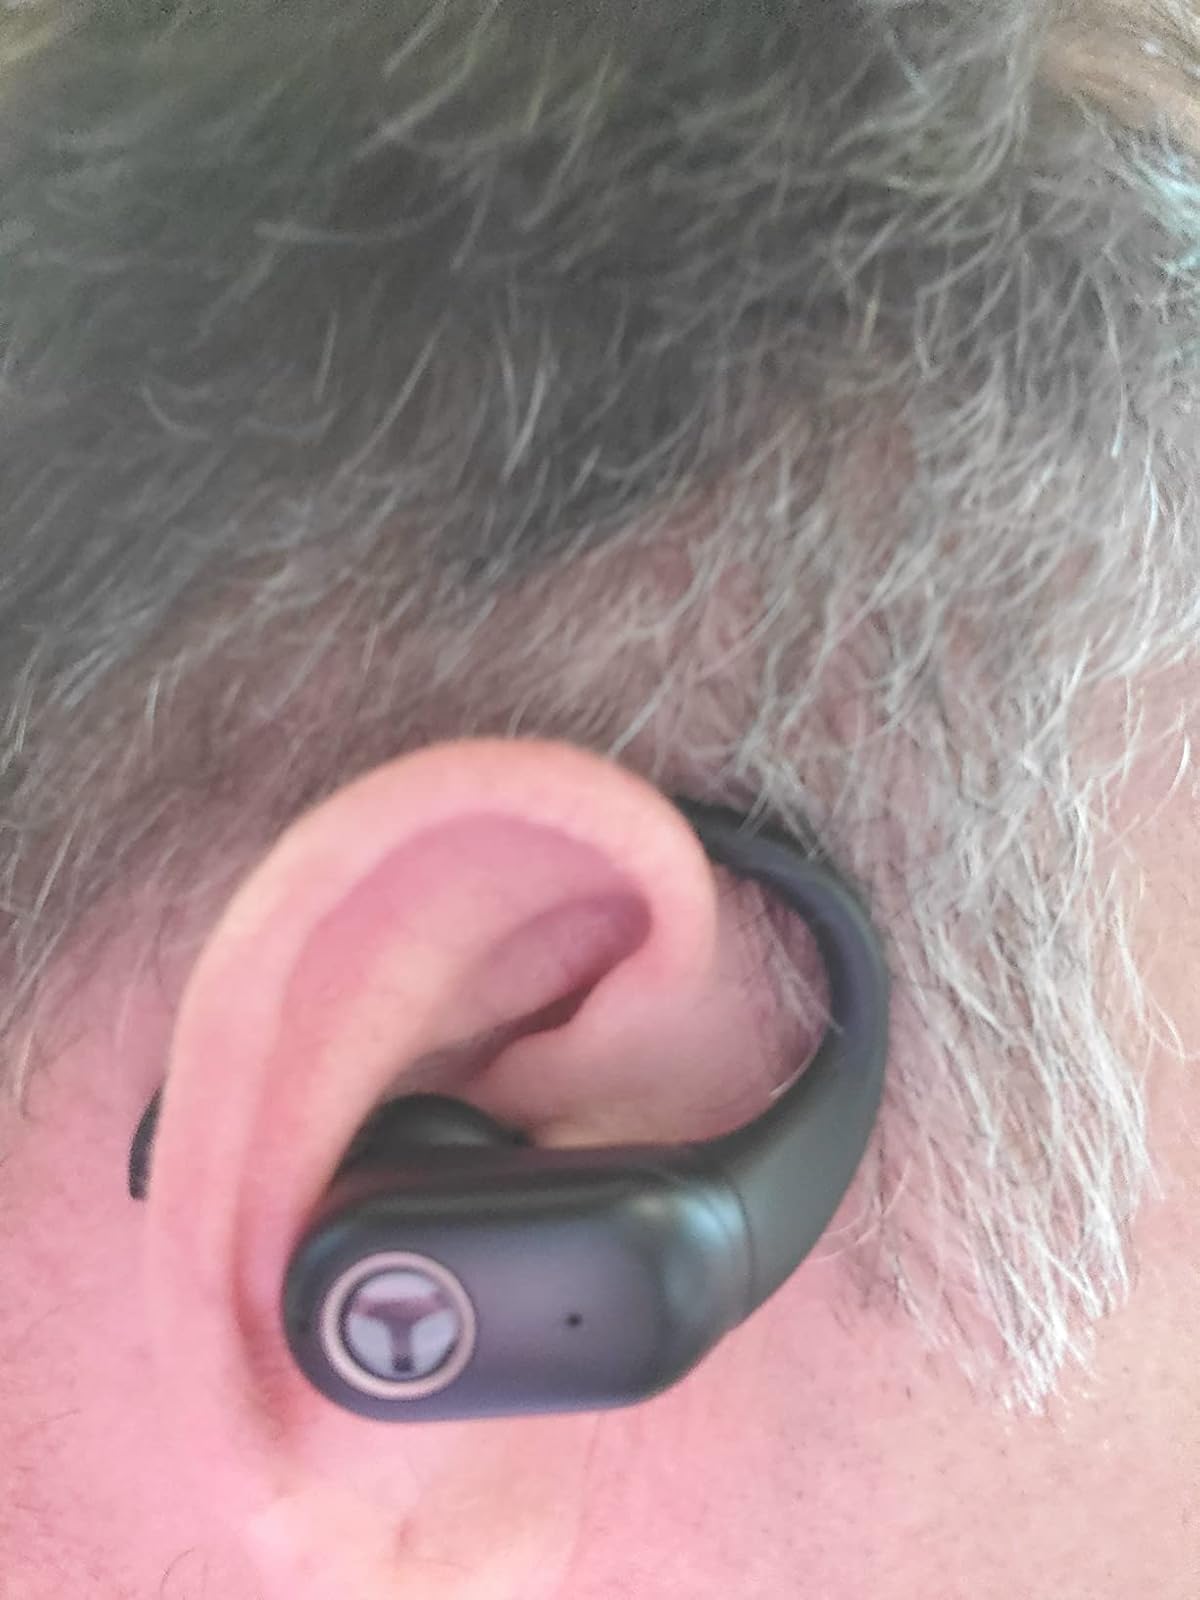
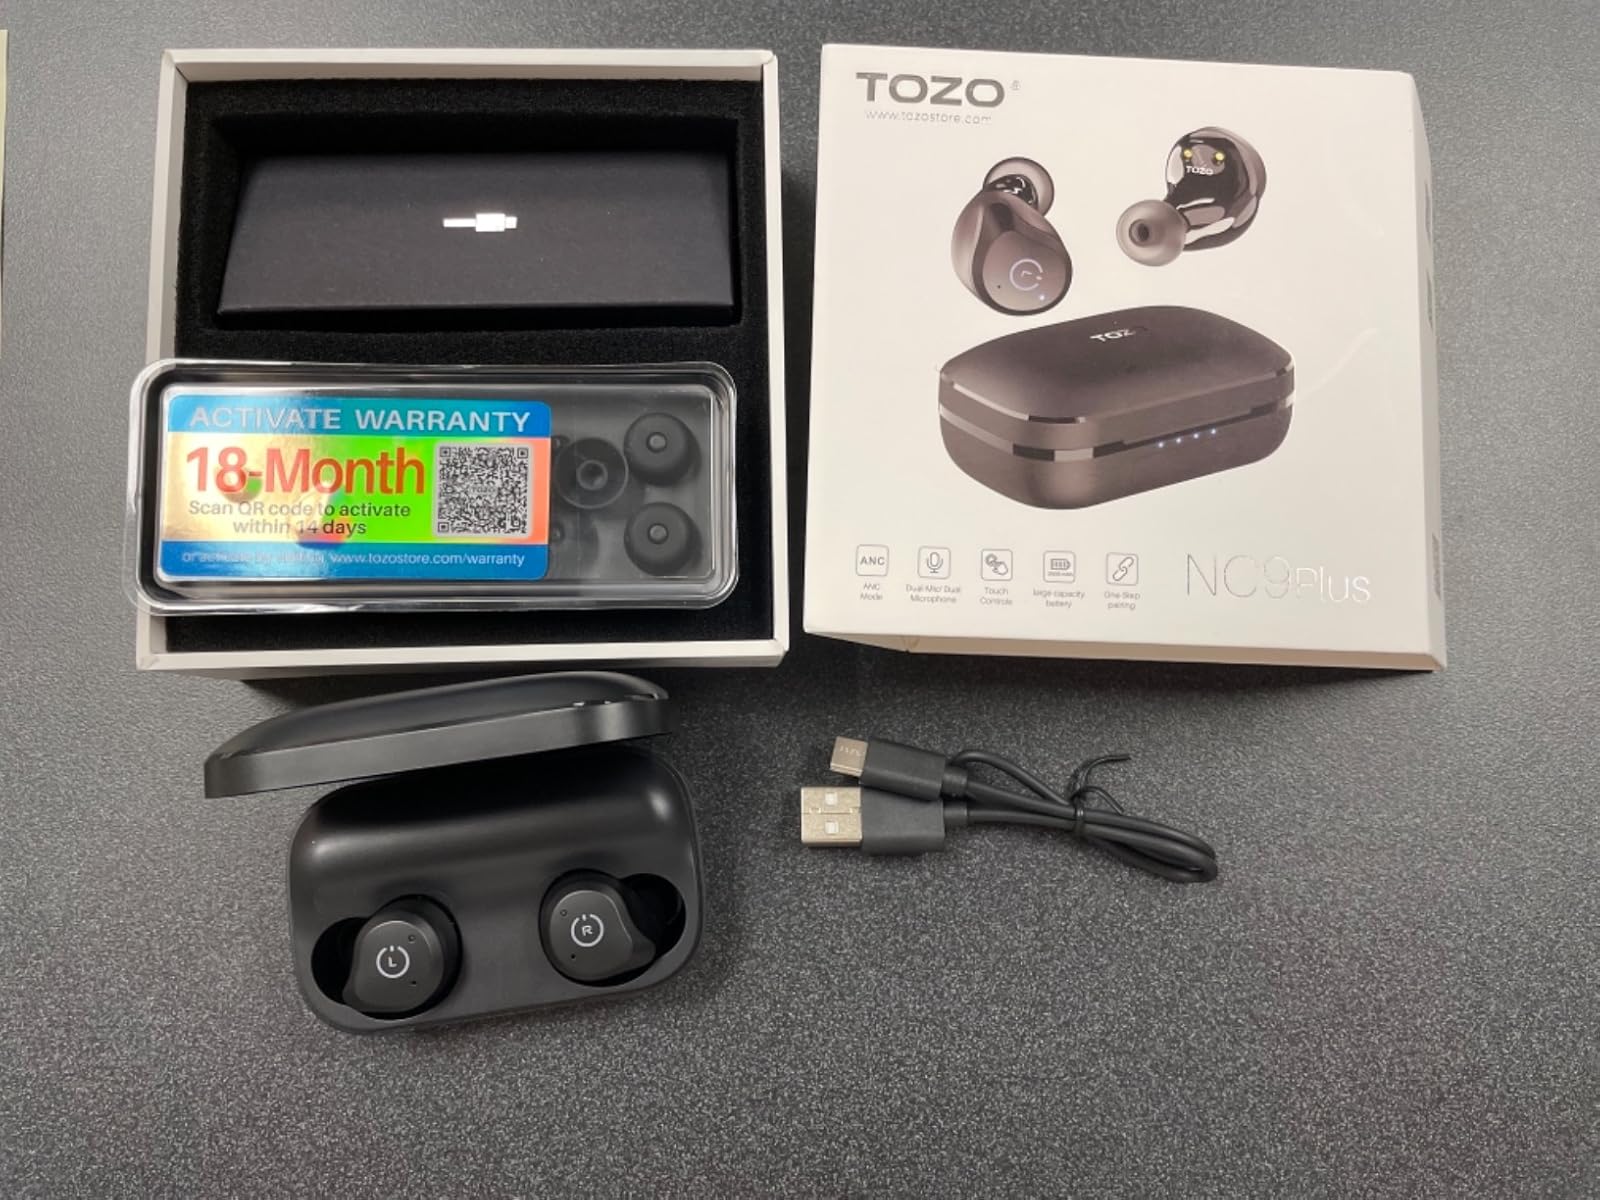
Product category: earbuds
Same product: no